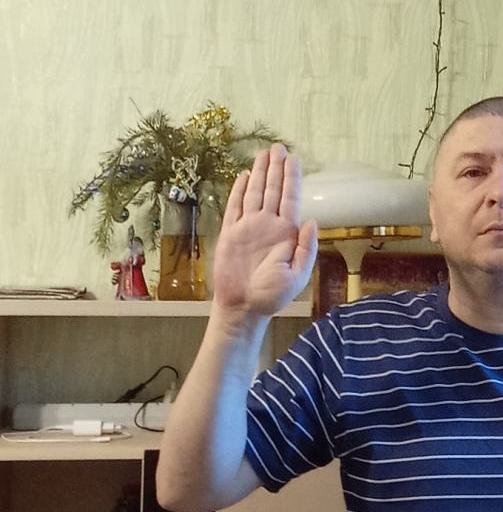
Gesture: stop